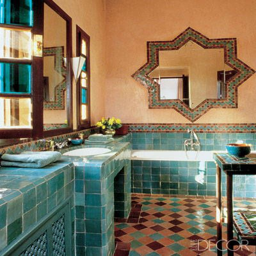
i like the brown paired with it .